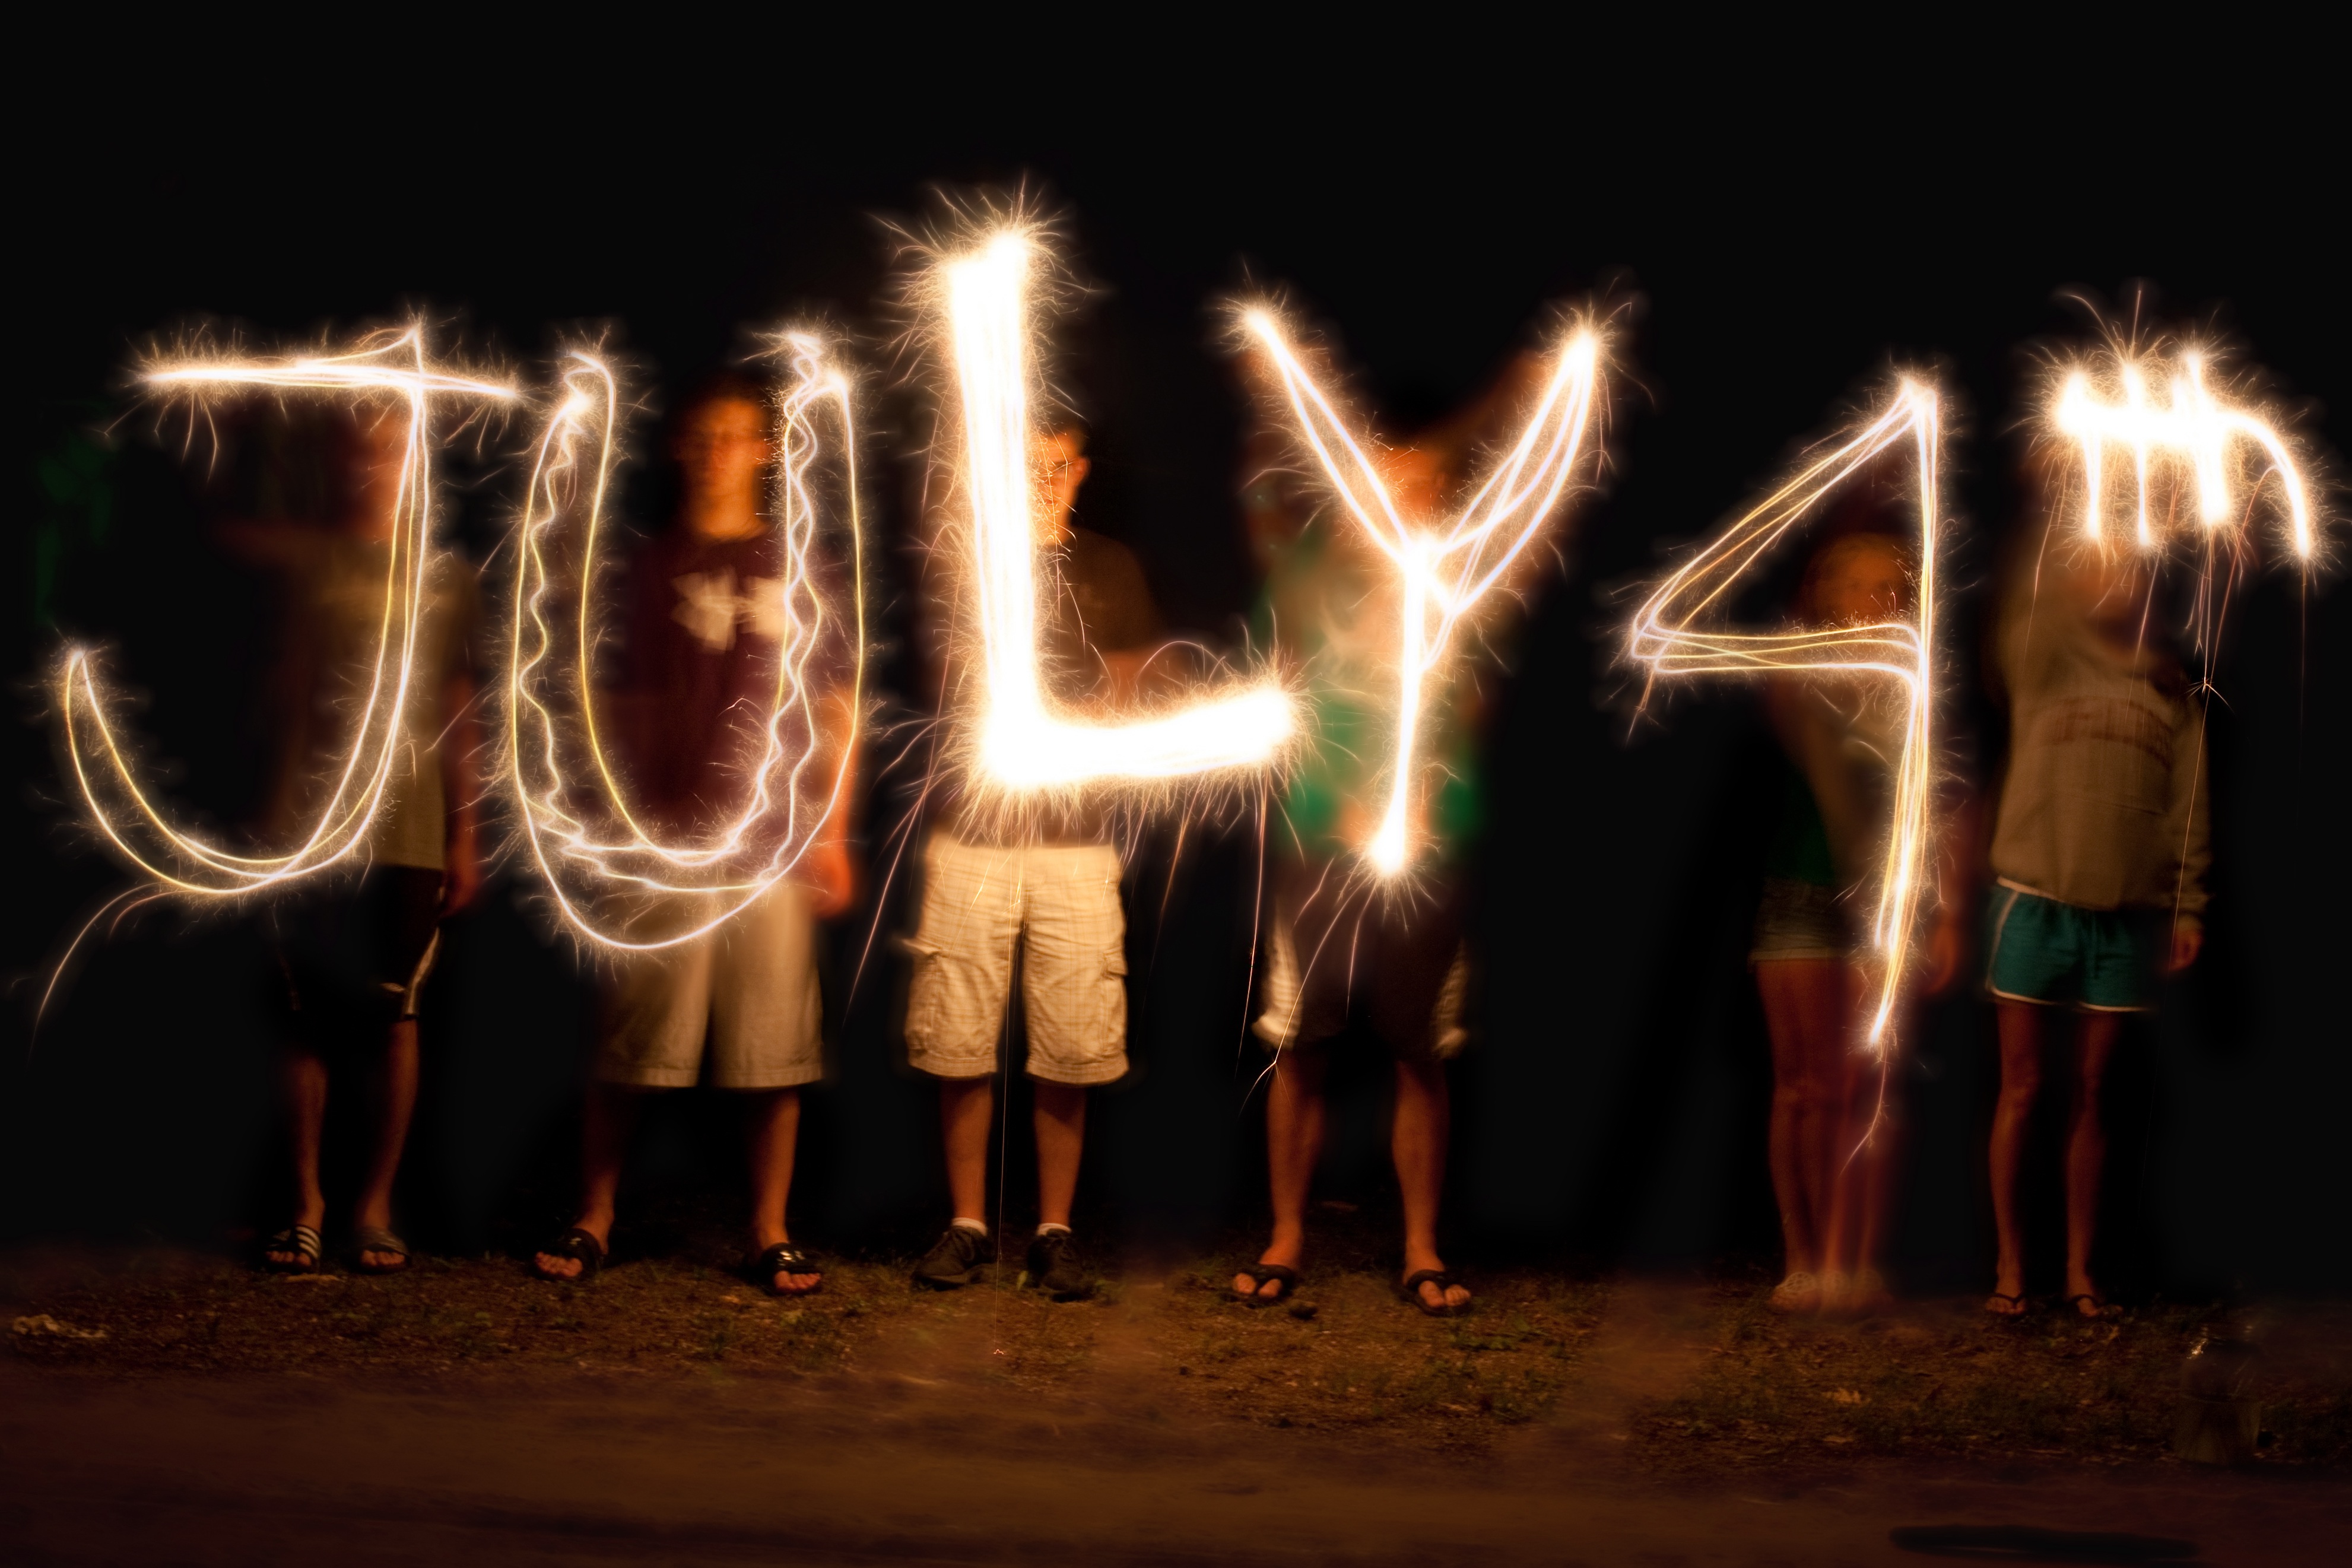
light, night, sparkler, celebration, flame, darkness, pyrotechnics, light painting, fourth of july, event, 4th of july, sparkler writing